Delaware County National Bank

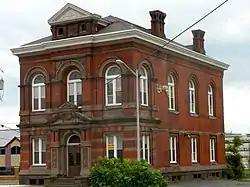
Delaware County National Bank building, May 2010

Delaware County National Bank is a historic bank building in Chester, Pennsylvania, located at the southwest corner of 3rd Street and Avenue of the States (formerly Market Square) adjacent to the Old St. Paul's Church burial ground. It was built between 1882 and 1884, and is a -story masonry building in the Renaissance Revival style. It is built of brick and brownstone and has a low hipped slate-covered roof. The roof features metal cresting, five projecting decorated chimneys, and four Corinthian order pilasters supporting the front pediment dormer. It was headquarters for the Delaware County National Bank from 1884 to 1930.